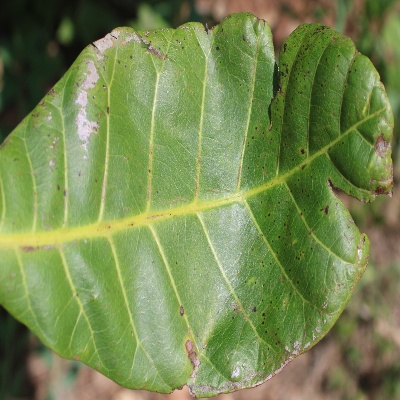
Crop: Cashew
Condition: anthracnose